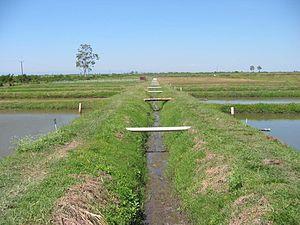
Un vivier est un réservoir où sont placés les poissons et crustacés capturés pour les conserver vivants jusqu'au moment de leur consommation ou distribution. Par extension, toute pièce d'eau, même artificielle, où s'exerce la pisciculture est appelée « vivier ».